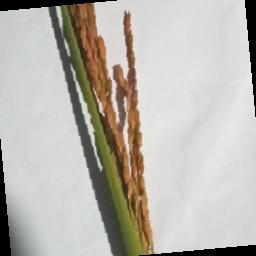
Label: Rice___Neck_Blast